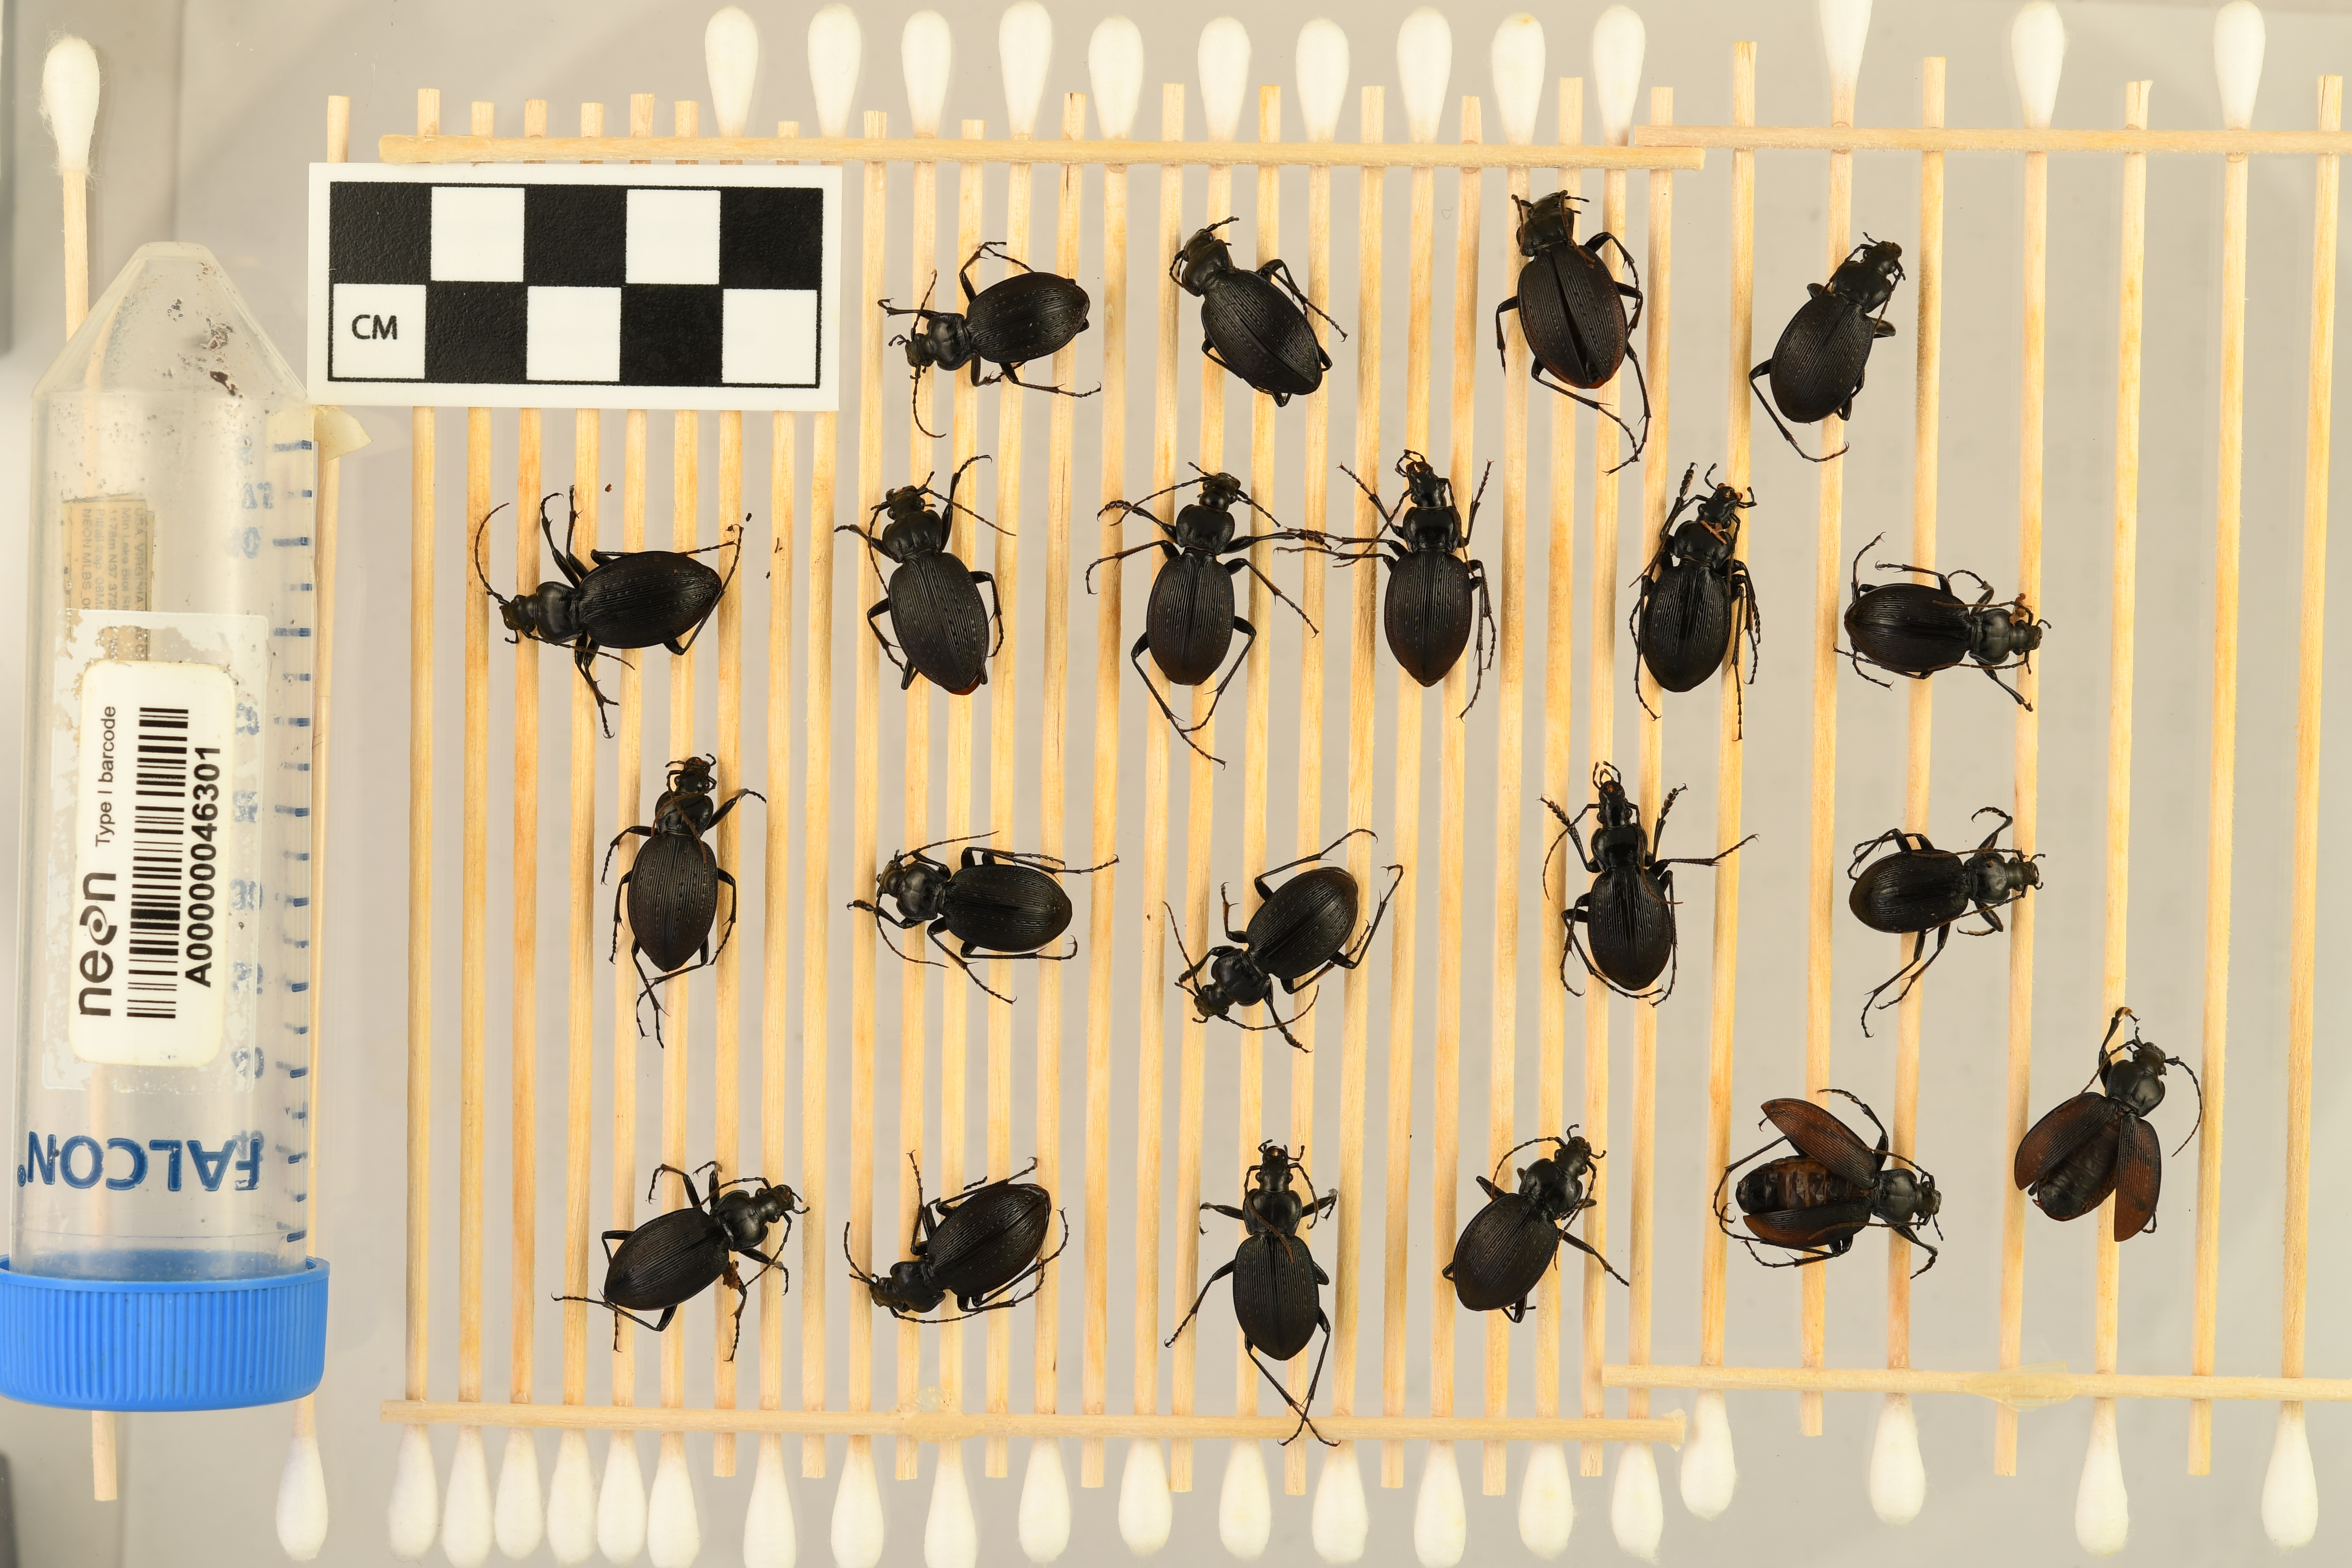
Carabus goryi — Mountain Lake Biological Station NEON, plot MLBS_002. Beetle 1, ElytraLength: 1.192 cm (lying flat: Yes)

Carabus goryi — Mountain Lake Biological Station NEON, plot MLBS_002. Beetle 1, ElytraWidth: 0.5245 cm (lying flat: Yes)

Carabus goryi — Mountain Lake Biological Station NEON, plot MLBS_002. Beetle 2, ElytraLength: 1.362 cm (lying flat: Yes)

Carabus goryi — Mountain Lake Biological Station NEON, plot MLBS_002. Beetle 2, ElytraWidth: 0.63 cm (lying flat: Yes)

Carabus goryi — Mountain Lake Biological Station NEON, plot MLBS_002. Beetle 3, ElytraLength: 1.377 cm (lying flat: No)

Carabus goryi — Mountain Lake Biological Station NEON, plot MLBS_002. Beetle 3, ElytraWidth: 0.6671 cm (lying flat: No)

Carabus goryi — Mountain Lake Biological Station NEON, plot MLBS_002. Beetle 4, ElytraLength: 1.26 cm (lying flat: Yes)

Carabus goryi — Mountain Lake Biological Station NEON, plot MLBS_002. Beetle 4, ElytraWidth: 0.6054 cm (lying flat: Yes)

Carabus goryi — Mountain Lake Biological Station NEON, plot MLBS_002. Beetle 5, ElytraLength: 1.378 cm (lying flat: Yes)

Carabus goryi — Mountain Lake Biological Station NEON, plot MLBS_002. Beetle 5, ElytraWidth: 0.6389 cm (lying flat: Yes)

Carabus goryi — Mountain Lake Biological Station NEON, plot MLBS_002. Beetle 6, ElytraLength: 1.338 cm (lying flat: Yes)

Carabus goryi — Mountain Lake Biological Station NEON, plot MLBS_002. Beetle 6, ElytraWidth: 0.6555 cm (lying flat: Yes)

Carabus goryi — Mountain Lake Biological Station NEON, plot MLBS_002. Beetle 7, ElytraLength: 1.252 cm (lying flat: Yes)

Carabus goryi — Mountain Lake Biological Station NEON, plot MLBS_002. Beetle 7, ElytraWidth: 0.5657 cm (lying flat: Yes)

Carabus goryi — Mountain Lake Biological Station NEON, plot MLBS_002. Beetle 8, ElytraLength: 1.318 cm (lying flat: Yes)

Carabus goryi — Mountain Lake Biological Station NEON, plot MLBS_002. Beetle 8, ElytraWidth: 0.6108 cm (lying flat: Yes)

Carabus goryi — Mountain Lake Biological Station NEON, plot MLBS_002. Beetle 9, ElytraLength: 1.225 cm (lying flat: Yes)

Carabus goryi — Mountain Lake Biological Station NEON, plot MLBS_002. Beetle 9, ElytraWidth: 0.5294 cm (lying flat: Yes)

Carabus goryi — Mountain Lake Biological Station NEON, plot MLBS_002. Beetle 10, ElytraLength: 1.204 cm (lying flat: Yes)

Carabus goryi — Mountain Lake Biological Station NEON, plot MLBS_002. Beetle 10, ElytraWidth: 0.5995 cm (lying flat: Yes)

Carabus goryi — Mountain Lake Biological Station NEON, plot MLBS_002. Beetle 11, ElytraLength: 1.348 cm (lying flat: Yes)

Carabus goryi — Mountain Lake Biological Station NEON, plot MLBS_002. Beetle 11, ElytraWidth: 0.6006 cm (lying flat: Yes)

Carabus goryi — Mountain Lake Biological Station NEON, plot MLBS_002. Beetle 12, ElytraLength: 1.224 cm (lying flat: Yes)

Carabus goryi — Mountain Lake Biological Station NEON, plot MLBS_002. Beetle 12, ElytraWidth: 0.636 cm (lying flat: Yes)

Carabus goryi — Mountain Lake Biological Station NEON, plot MLBS_002. Beetle 13, ElytraLength: 1.185 cm (lying flat: Yes)

Carabus goryi — Mountain Lake Biological Station NEON, plot MLBS_002. Beetle 13, ElytraWidth: 0.5904 cm (lying flat: Yes)

Carabus goryi — Mountain Lake Biological Station NEON, plot MLBS_002. Beetle 14, ElytraLength: 1.175 cm (lying flat: Yes)

Carabus goryi — Mountain Lake Biological Station NEON, plot MLBS_002. Beetle 14, ElytraWidth: 0.5642 cm (lying flat: Yes)

Carabus goryi — Mountain Lake Biological Station NEON, plot MLBS_002. Beetle 15, ElytraLength: 1.127 cm (lying flat: Yes)

Carabus goryi — Mountain Lake Biological Station NEON, plot MLBS_002. Beetle 15, ElytraWidth: 0.5573 cm (lying flat: Yes)

Carabus goryi — Mountain Lake Biological Station NEON, plot MLBS_002. Beetle 16, ElytraLength: 1.283 cm (lying flat: Yes)

Carabus goryi — Mountain Lake Biological Station NEON, plot MLBS_002. Beetle 16, ElytraWidth: 0.6295 cm (lying flat: Yes)

Carabus goryi — Mountain Lake Biological Station NEON, plot MLBS_002. Beetle 17, ElytraLength: 1.225 cm (lying flat: Yes)

Carabus goryi — Mountain Lake Biological Station NEON, plot MLBS_002. Beetle 17, ElytraWidth: 0.5854 cm (lying flat: Yes)

Carabus goryi — Mountain Lake Biological Station NEON, plot MLBS_002. Beetle 18, ElytraLength: 1.2 cm (lying flat: Yes)

Carabus goryi — Mountain Lake Biological Station NEON, plot MLBS_002. Beetle 18, ElytraWidth: 0.6117 cm (lying flat: Yes)

Carabus goryi — Mountain Lake Biological Station NEON, plot MLBS_002. Beetle 19, ElytraLength: 1.174 cm (lying flat: Yes)

Carabus goryi — Mountain Lake Biological Station NEON, plot MLBS_002. Beetle 19, ElytraWidth: 0.6097 cm (lying flat: Yes)

Carabus goryi — Mountain Lake Biological Station NEON, plot MLBS_002. Beetle 20, ElytraLength: 1.181 cm (lying flat: No)

Carabus goryi — Mountain Lake Biological Station NEON, plot MLBS_002. Beetle 20, ElytraWidth: 0.4275 cm (lying flat: No)

Carabus goryi — Mountain Lake Biological Station NEON, plot MLBS_002. Beetle 21, ElytraLength: 1.197 cm (lying flat: No)

Carabus goryi — Mountain Lake Biological Station NEON, plot MLBS_002. Beetle 21, ElytraWidth: 0.3994 cm (lying flat: No)

Carabus goryi — Mountain Lake Biological Station NEON, plot MLBS_002. Beetle 1, ElytraLength: 1.245 cm (lying flat: Yes)

Carabus goryi — Mountain Lake Biological Station NEON, plot MLBS_002. Beetle 1, ElytraWidth: 0.5762 cm (lying flat: Yes)

Carabus goryi — Mountain Lake Biological Station NEON, plot MLBS_002. Beetle 2, ElytraLength: 1.387 cm (lying flat: No)

Carabus goryi — Mountain Lake Biological Station NEON, plot MLBS_002. Beetle 2, ElytraWidth: 0.5985 cm (lying flat: No)

Carabus goryi — Mountain Lake Biological Station NEON, plot MLBS_002. Beetle 3, ElytraLength: 1.425 cm (lying flat: Yes)

Carabus goryi — Mountain Lake Biological Station NEON, plot MLBS_002. Beetle 3, ElytraWidth: 0.6903 cm (lying flat: Yes)

Carabus goryi — Mountain Lake Biological Station NEON, plot MLBS_002. Beetle 4, ElytraLength: 1.319 cm (lying flat: Yes)

Carabus goryi — Mountain Lake Biological Station NEON, plot MLBS_002. Beetle 4, ElytraWidth: 0.6047 cm (lying flat: Yes)

Carabus goryi — Mountain Lake Biological Station NEON, plot MLBS_002. Beetle 5, ElytraLength: 1.431 cm (lying flat: Yes)

Carabus goryi — Mountain Lake Biological Station NEON, plot MLBS_002. Beetle 5, ElytraWidth: 0.6188 cm (lying flat: Yes)

Carabus goryi — Mountain Lake Biological Station NEON, plot MLBS_002. Beetle 6, ElytraLength: 1.395 cm (lying flat: Yes)

Carabus goryi — Mountain Lake Biological Station NEON, plot MLBS_002. Beetle 6, ElytraWidth: 0.6528 cm (lying flat: Yes)

Carabus goryi — Mountain Lake Biological Station NEON, plot MLBS_002. Beetle 7, ElytraLength: 1.28 cm (lying flat: Yes)

Carabus goryi — Mountain Lake Biological Station NEON, plot MLBS_002. Beetle 7, ElytraWidth: 0.5481 cm (lying flat: Yes)

Carabus goryi — Mountain Lake Biological Station NEON, plot MLBS_002. Beetle 8, ElytraLength: 1.283 cm (lying flat: Yes)

Carabus goryi — Mountain Lake Biological Station NEON, plot MLBS_002. Beetle 8, ElytraWidth: 0.5792 cm (lying flat: Yes)

Carabus goryi — Mountain Lake Biological Station NEON, plot MLBS_002. Beetle 9, ElytraLength: 1.277 cm (lying flat: Yes)

Carabus goryi — Mountain Lake Biological Station NEON, plot MLBS_002. Beetle 9, ElytraWidth: 0.5632 cm (lying flat: Yes)

Carabus goryi — Mountain Lake Biological Station NEON, plot MLBS_002. Beetle 10, ElytraLength: 1.189 cm (lying flat: Yes)

Carabus goryi — Mountain Lake Biological Station NEON, plot MLBS_002. Beetle 10, ElytraWidth: 0.5932 cm (lying flat: Yes)

Carabus goryi — Mountain Lake Biological Station NEON, plot MLBS_002. Beetle 11, ElytraLength: 1.352 cm (lying flat: Yes)

Carabus goryi — Mountain Lake Biological Station NEON, plot MLBS_002. Beetle 11, ElytraWidth: 0.5711 cm (lying flat: Yes)